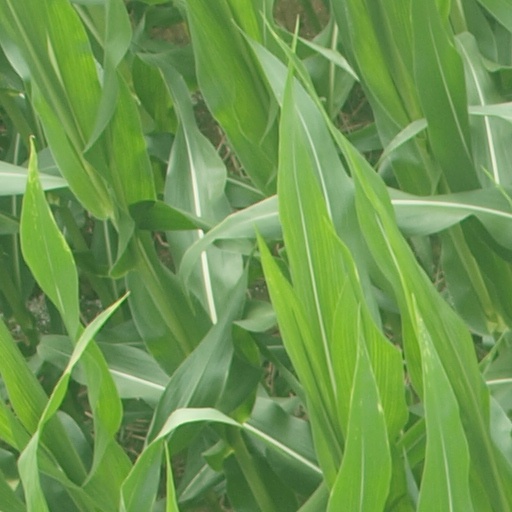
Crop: maize; corn